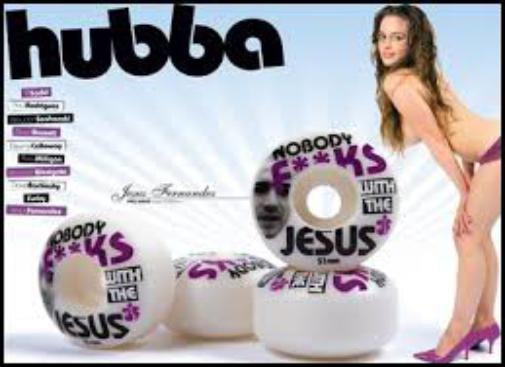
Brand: hubba wheels
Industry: Clothes